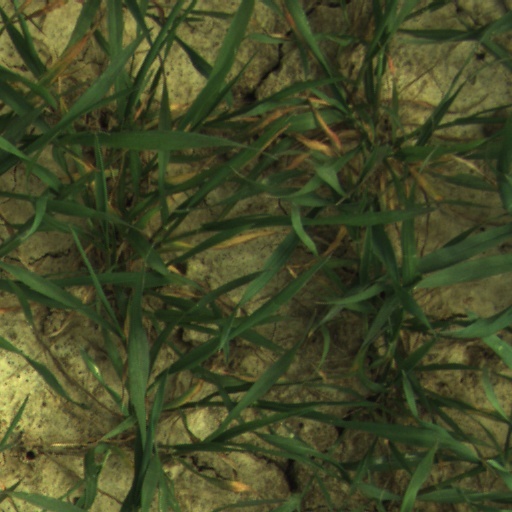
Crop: wheat